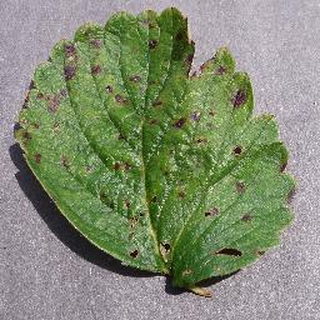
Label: strawberry_leaf_scorch